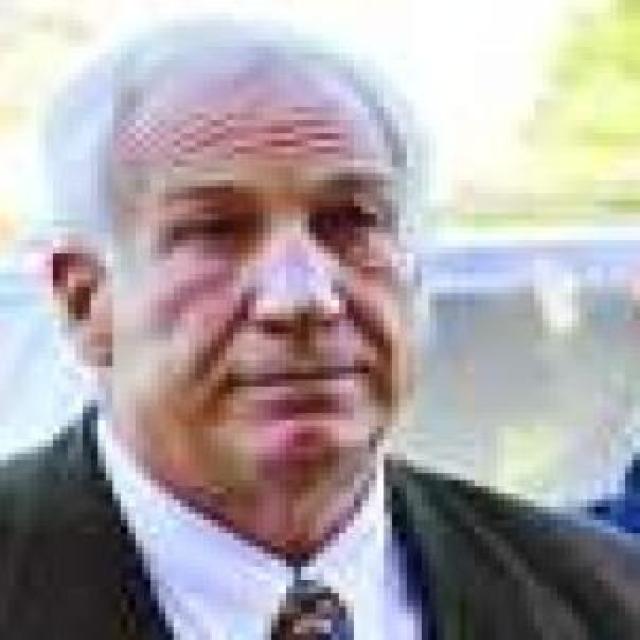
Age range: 45-64